Shadowgate (novel)

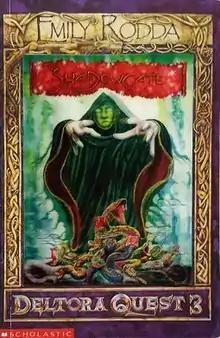
First edition

Shadowgate is a children's fantasy book by Emily Rodda. It is the second book in the Dragons of Deltora series, the third series of the "Deltora" series. It was first published in 2004 by Scholastic.